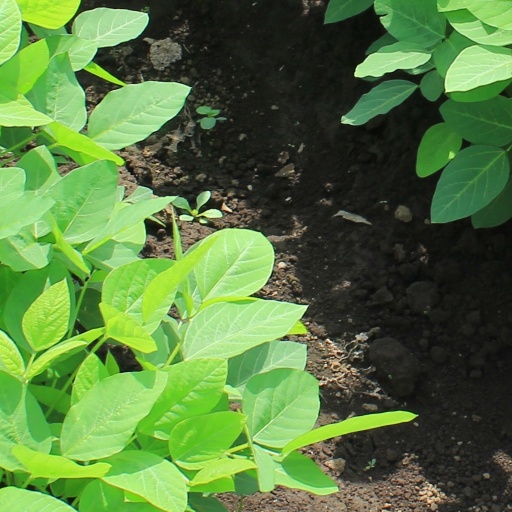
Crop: soybean